Question: Please indicate a possible affordance area of the baseball bat that can be used for swinging
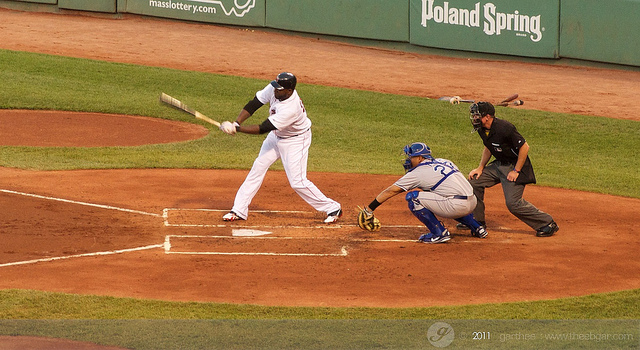
Answer: [185.693, 102.319, 235.62, 136.204]